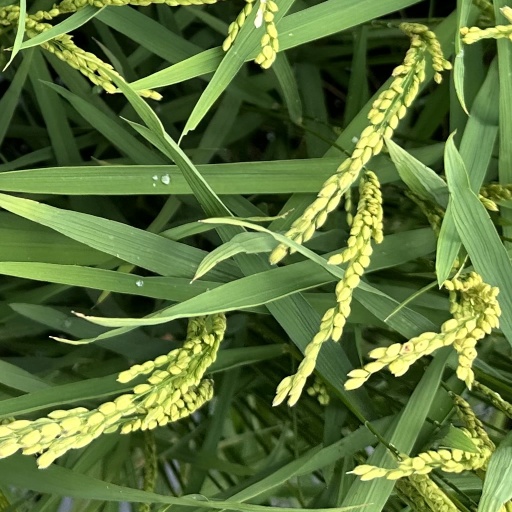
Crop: rice